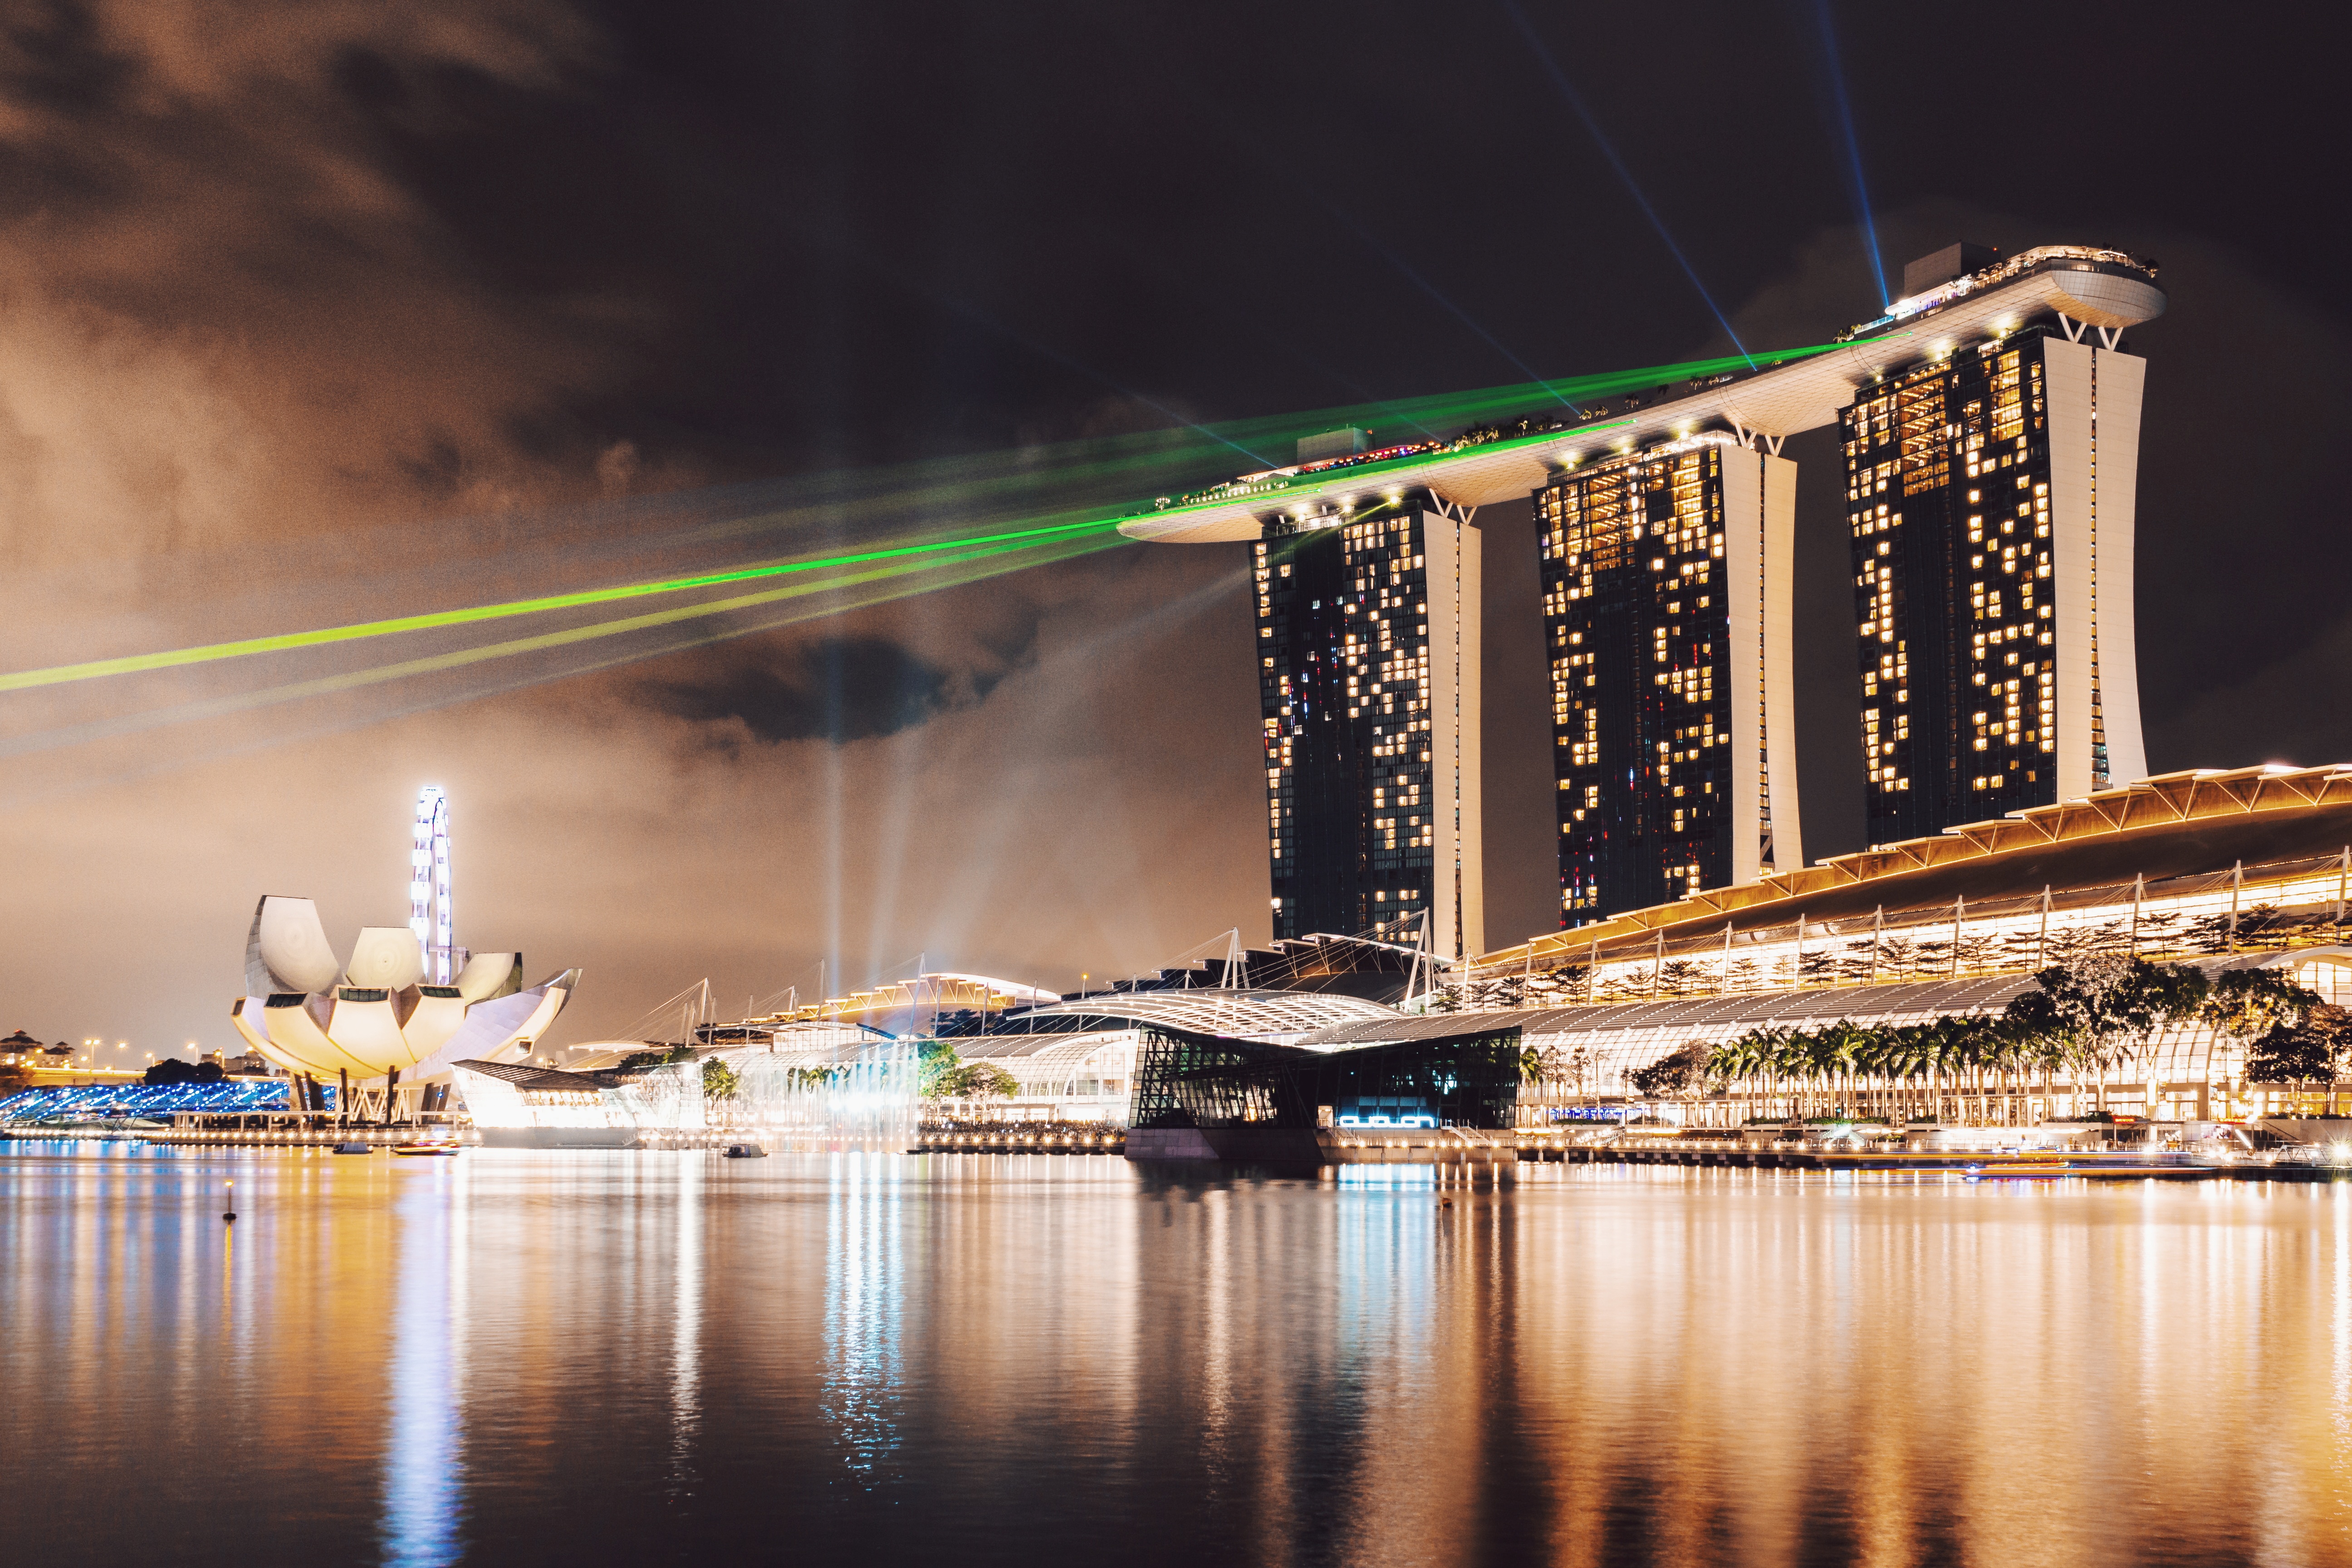
water, light, bridge, skyline, night, city, skyscraper, cityscape, dusk, evening, reflection, landmark, stadium, urban area